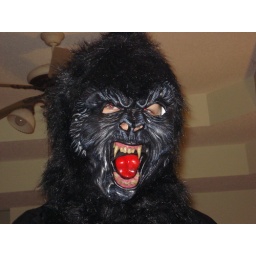
HELP!!! There's a gorilla in the house